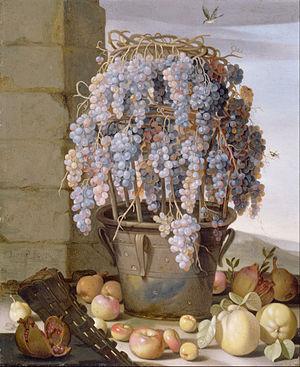
Luca Forte est un peintre italien de la période baroque de l'école napolitaine, spécialisé dans les natures mortes, principalement actif dans sa ville natale.